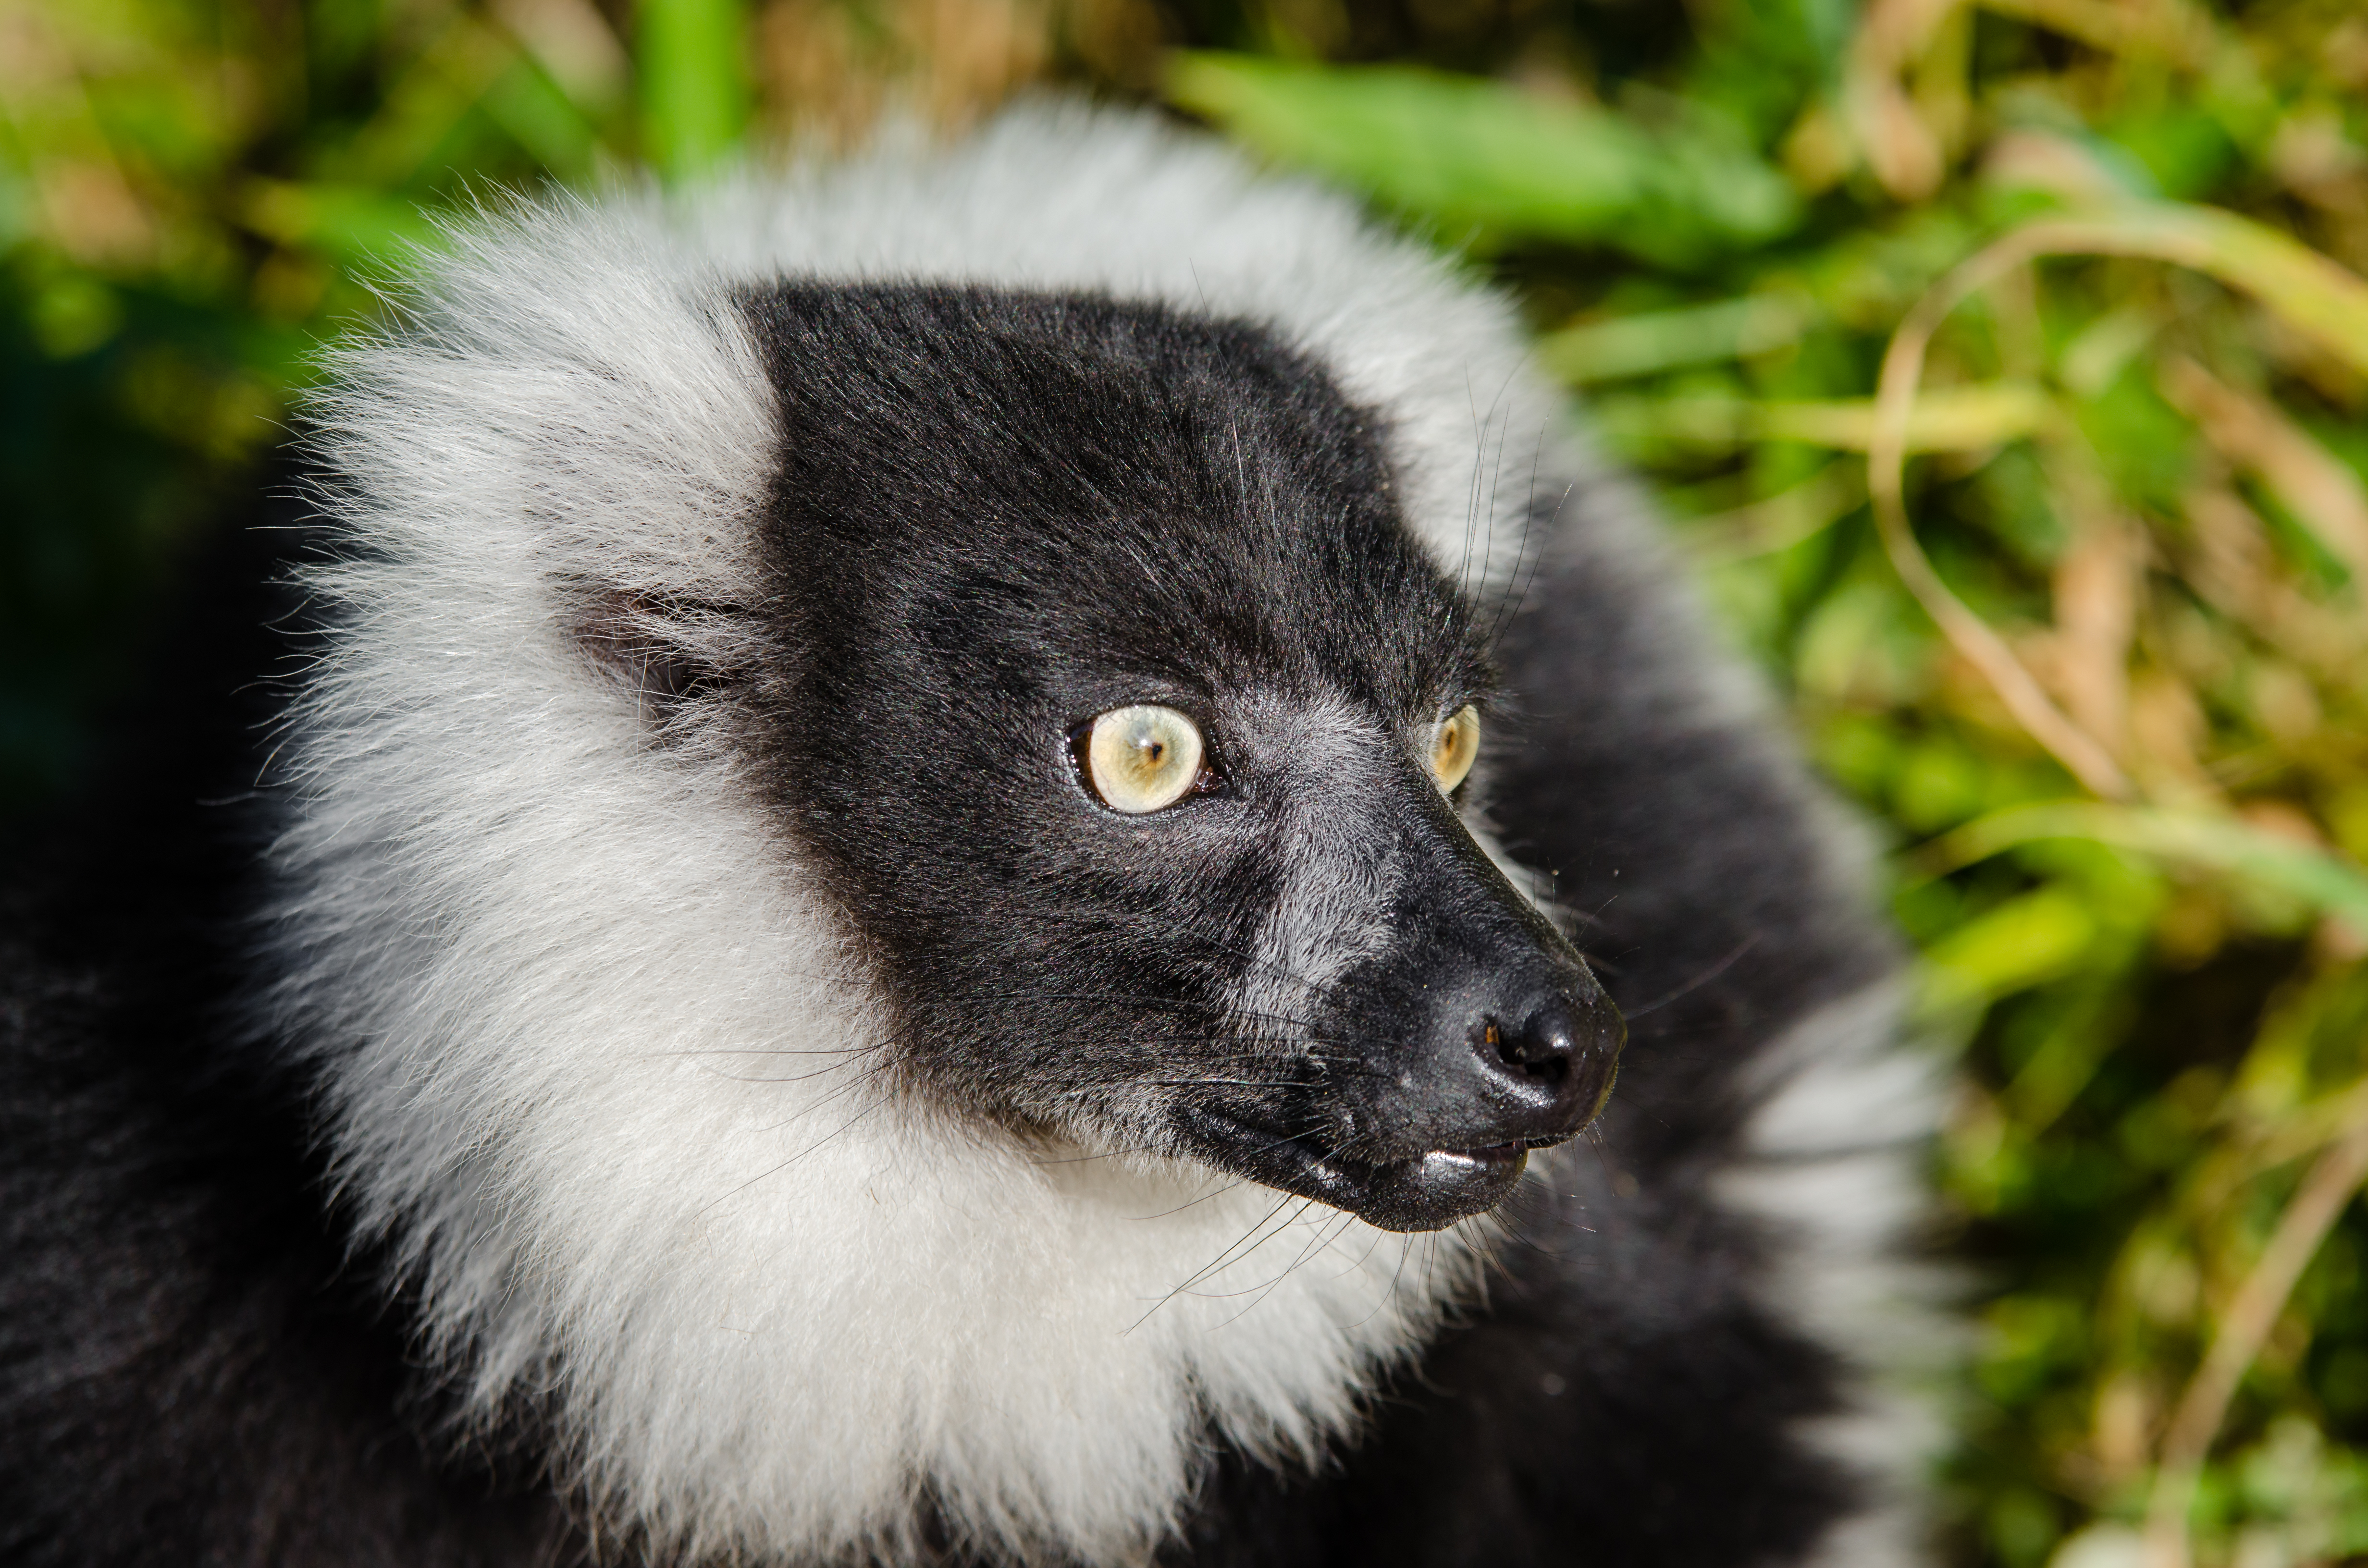
wildlife, mammal, fauna, primate, vertebrate, lemur, old world monkey